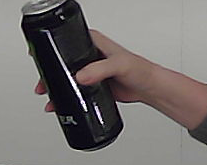
Product: monster_energydrink